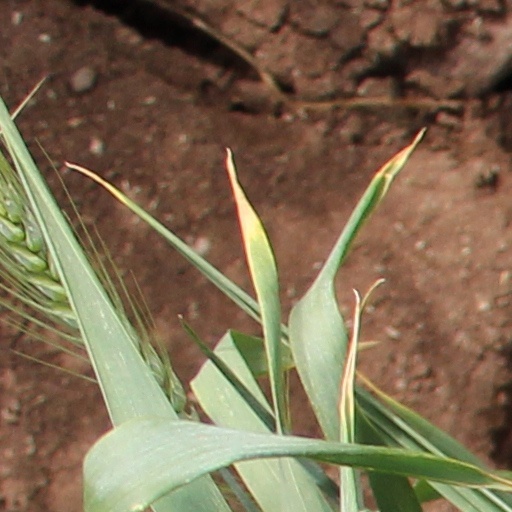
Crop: wheat